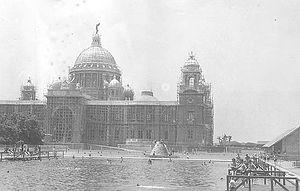
L'anti-impérialisme est l’opposition à l'impérialisme, c'est-à-dire à la stratégie ou à la doctrine politique consistant pour un État ou un groupe d'États à mettre un autre État ou groupe d'États plus faible sous sa dépendance politique, économique et culturelle par la conquête militaire ou toute autre forme de coercition. Cette opposition est corollaire au processus de décolonisation et, dans une certaine mesure, au droit des peuples à disposer d'eux-mêmes.